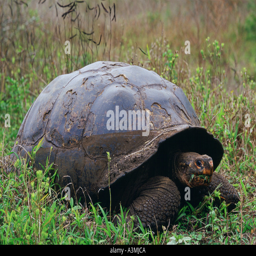
giant tortoise feeding on leaves